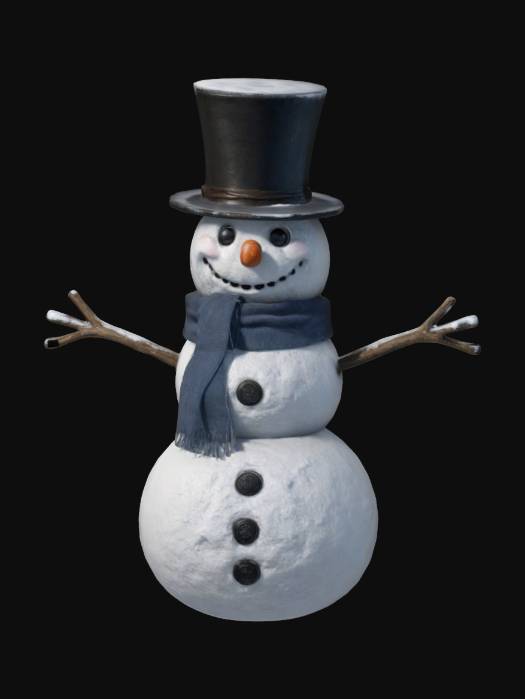
미적 점수 (1~10점): 4